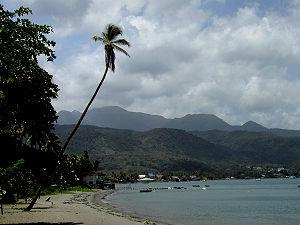
Le morne Diablotins est un volcan de la Dominique, point culminant du pays avec 1 447 mètres d'altitude. C'est le deuxième plus haut sommet des Petites Antilles après la Soufrière en Guadeloupe. Le Morne Diablotins est situé dans le nord de l'île, à environ 20 kilomètres au nord de la capitale, Roseau et à 10 kilomètres au sud-est de Portsmouth. Le volcan est situé dans le parc national Morne Diablotins.
Portsmouth est une ville de la Dominique, située dans la paroisse de Saint-John, dans le nord de l'île.